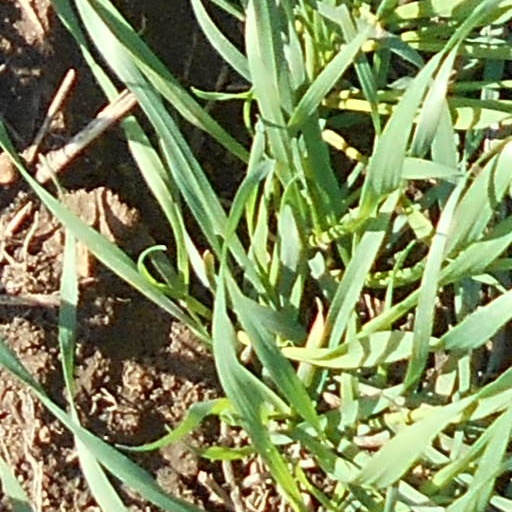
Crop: wheat